Percival Stockdale

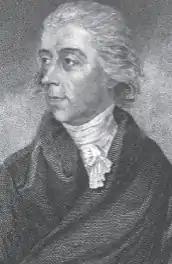
1784 portrait of Stockdale

Percival Stockdale (26 October 1736 – 14 September 1811) was an English poet, writer and reformer, active especially in opposing slavery.